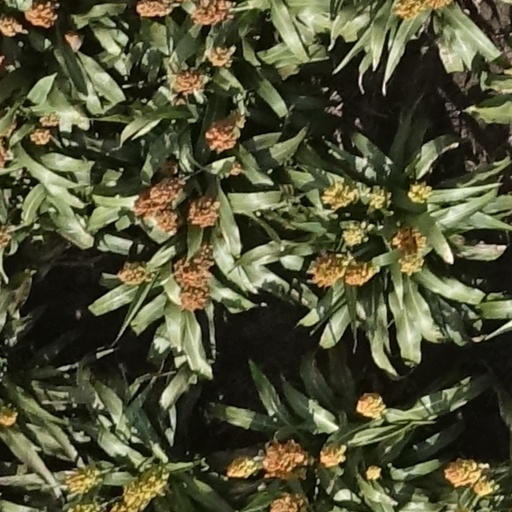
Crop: sorghum